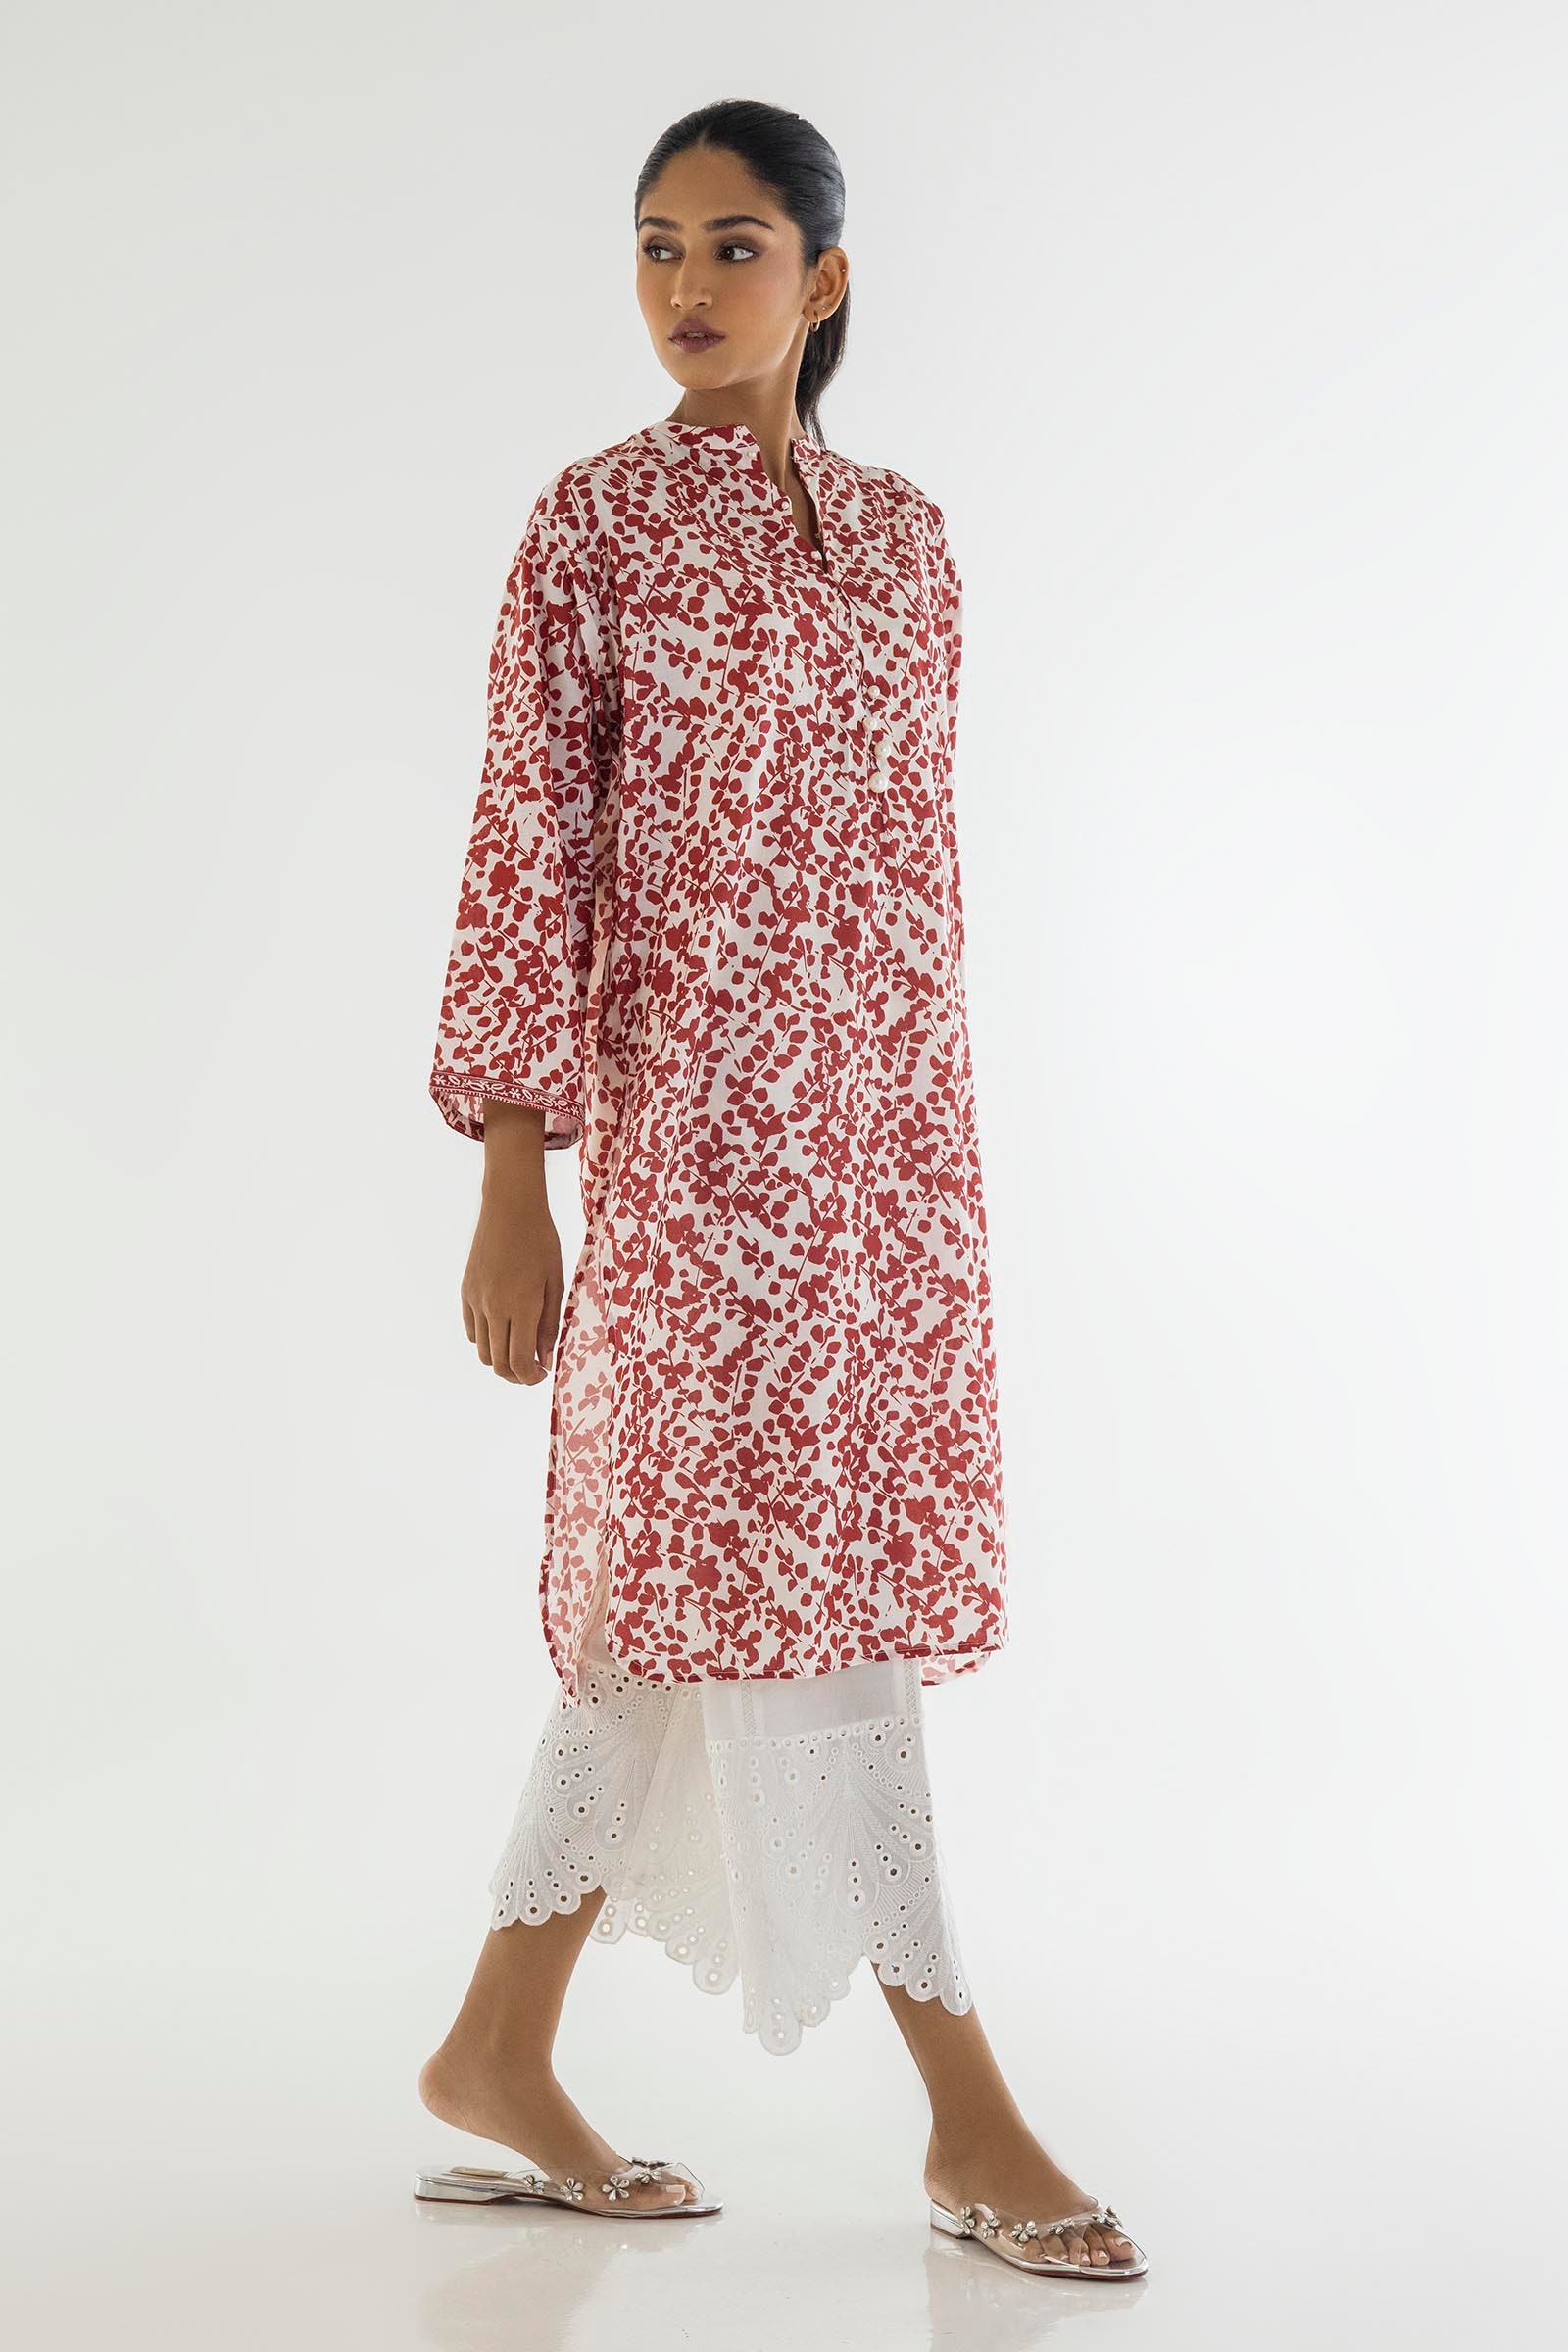
red multi print cotton tunic